Obstetric ultrasonography

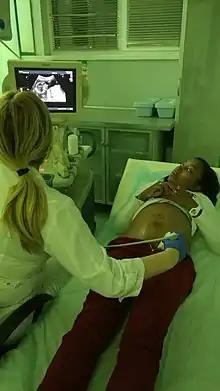
Obstetric ultrasonography in Moscow, Russia, 2016

In normal state, each body tissue type, such as liver, spleen or kidney, has a unique echogenicity. Fortunately, gestational sac, yolk sac and embryo are surrounded by hyperechoic (brighter) body tissues.